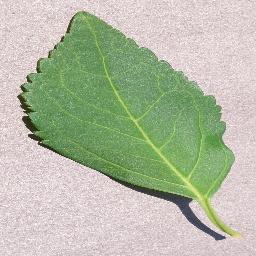
Label: Cherry___healthy